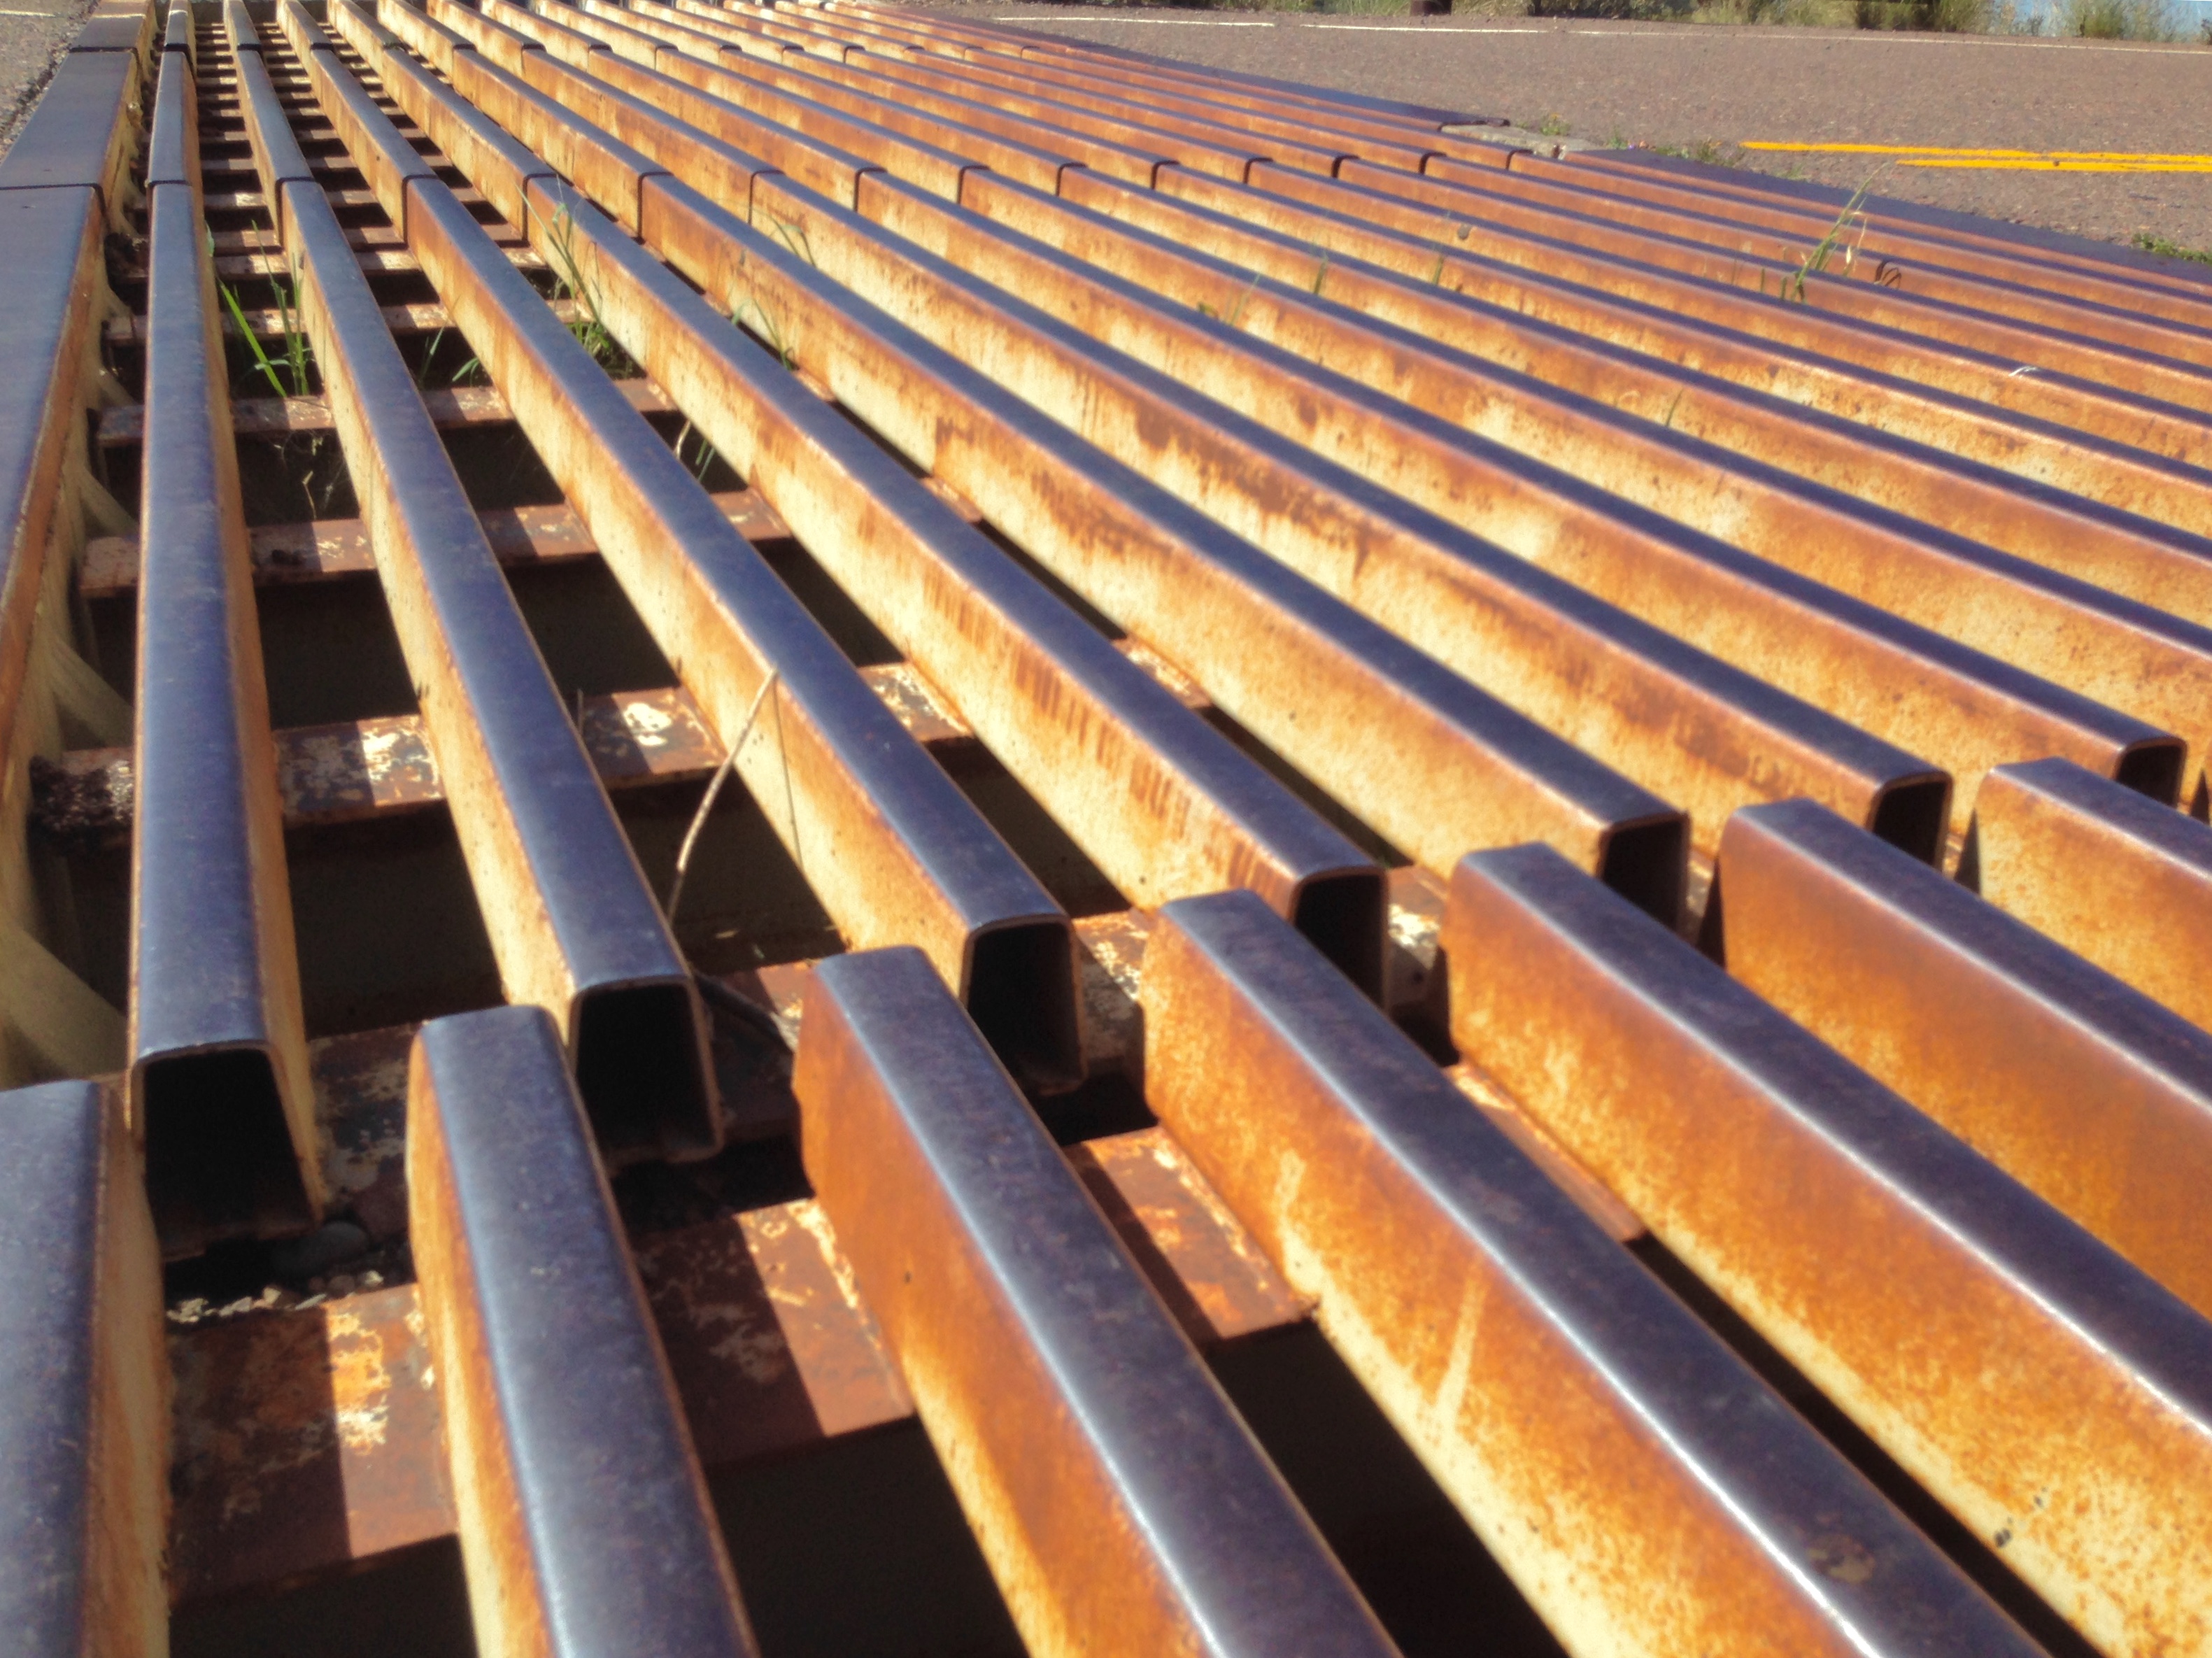
structure, wood, roof, beam, metal, material